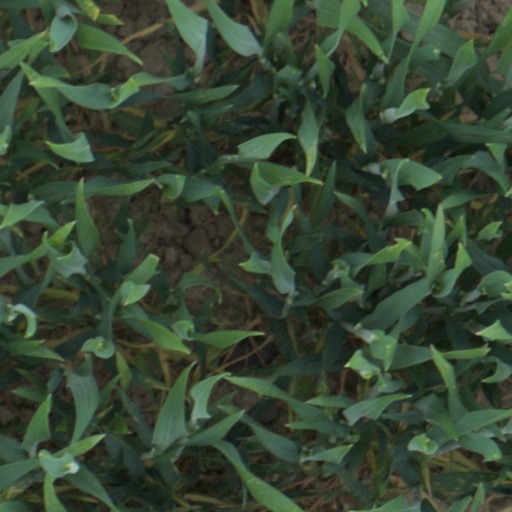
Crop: wheat